Spencer Boldman

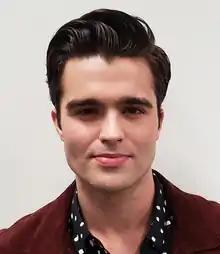
Boldman in 2018

Spencer Boldman (born July 28, 1992) is an American actor. He is known for his role as Adam Davenport on Disney XD's "Lab Rats", and for playing Gio in the film "Cruise".